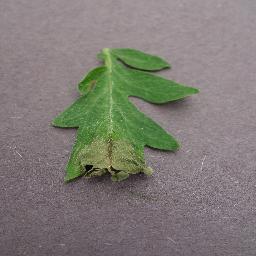
Label: Tomato___Late_blight